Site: brandenburg
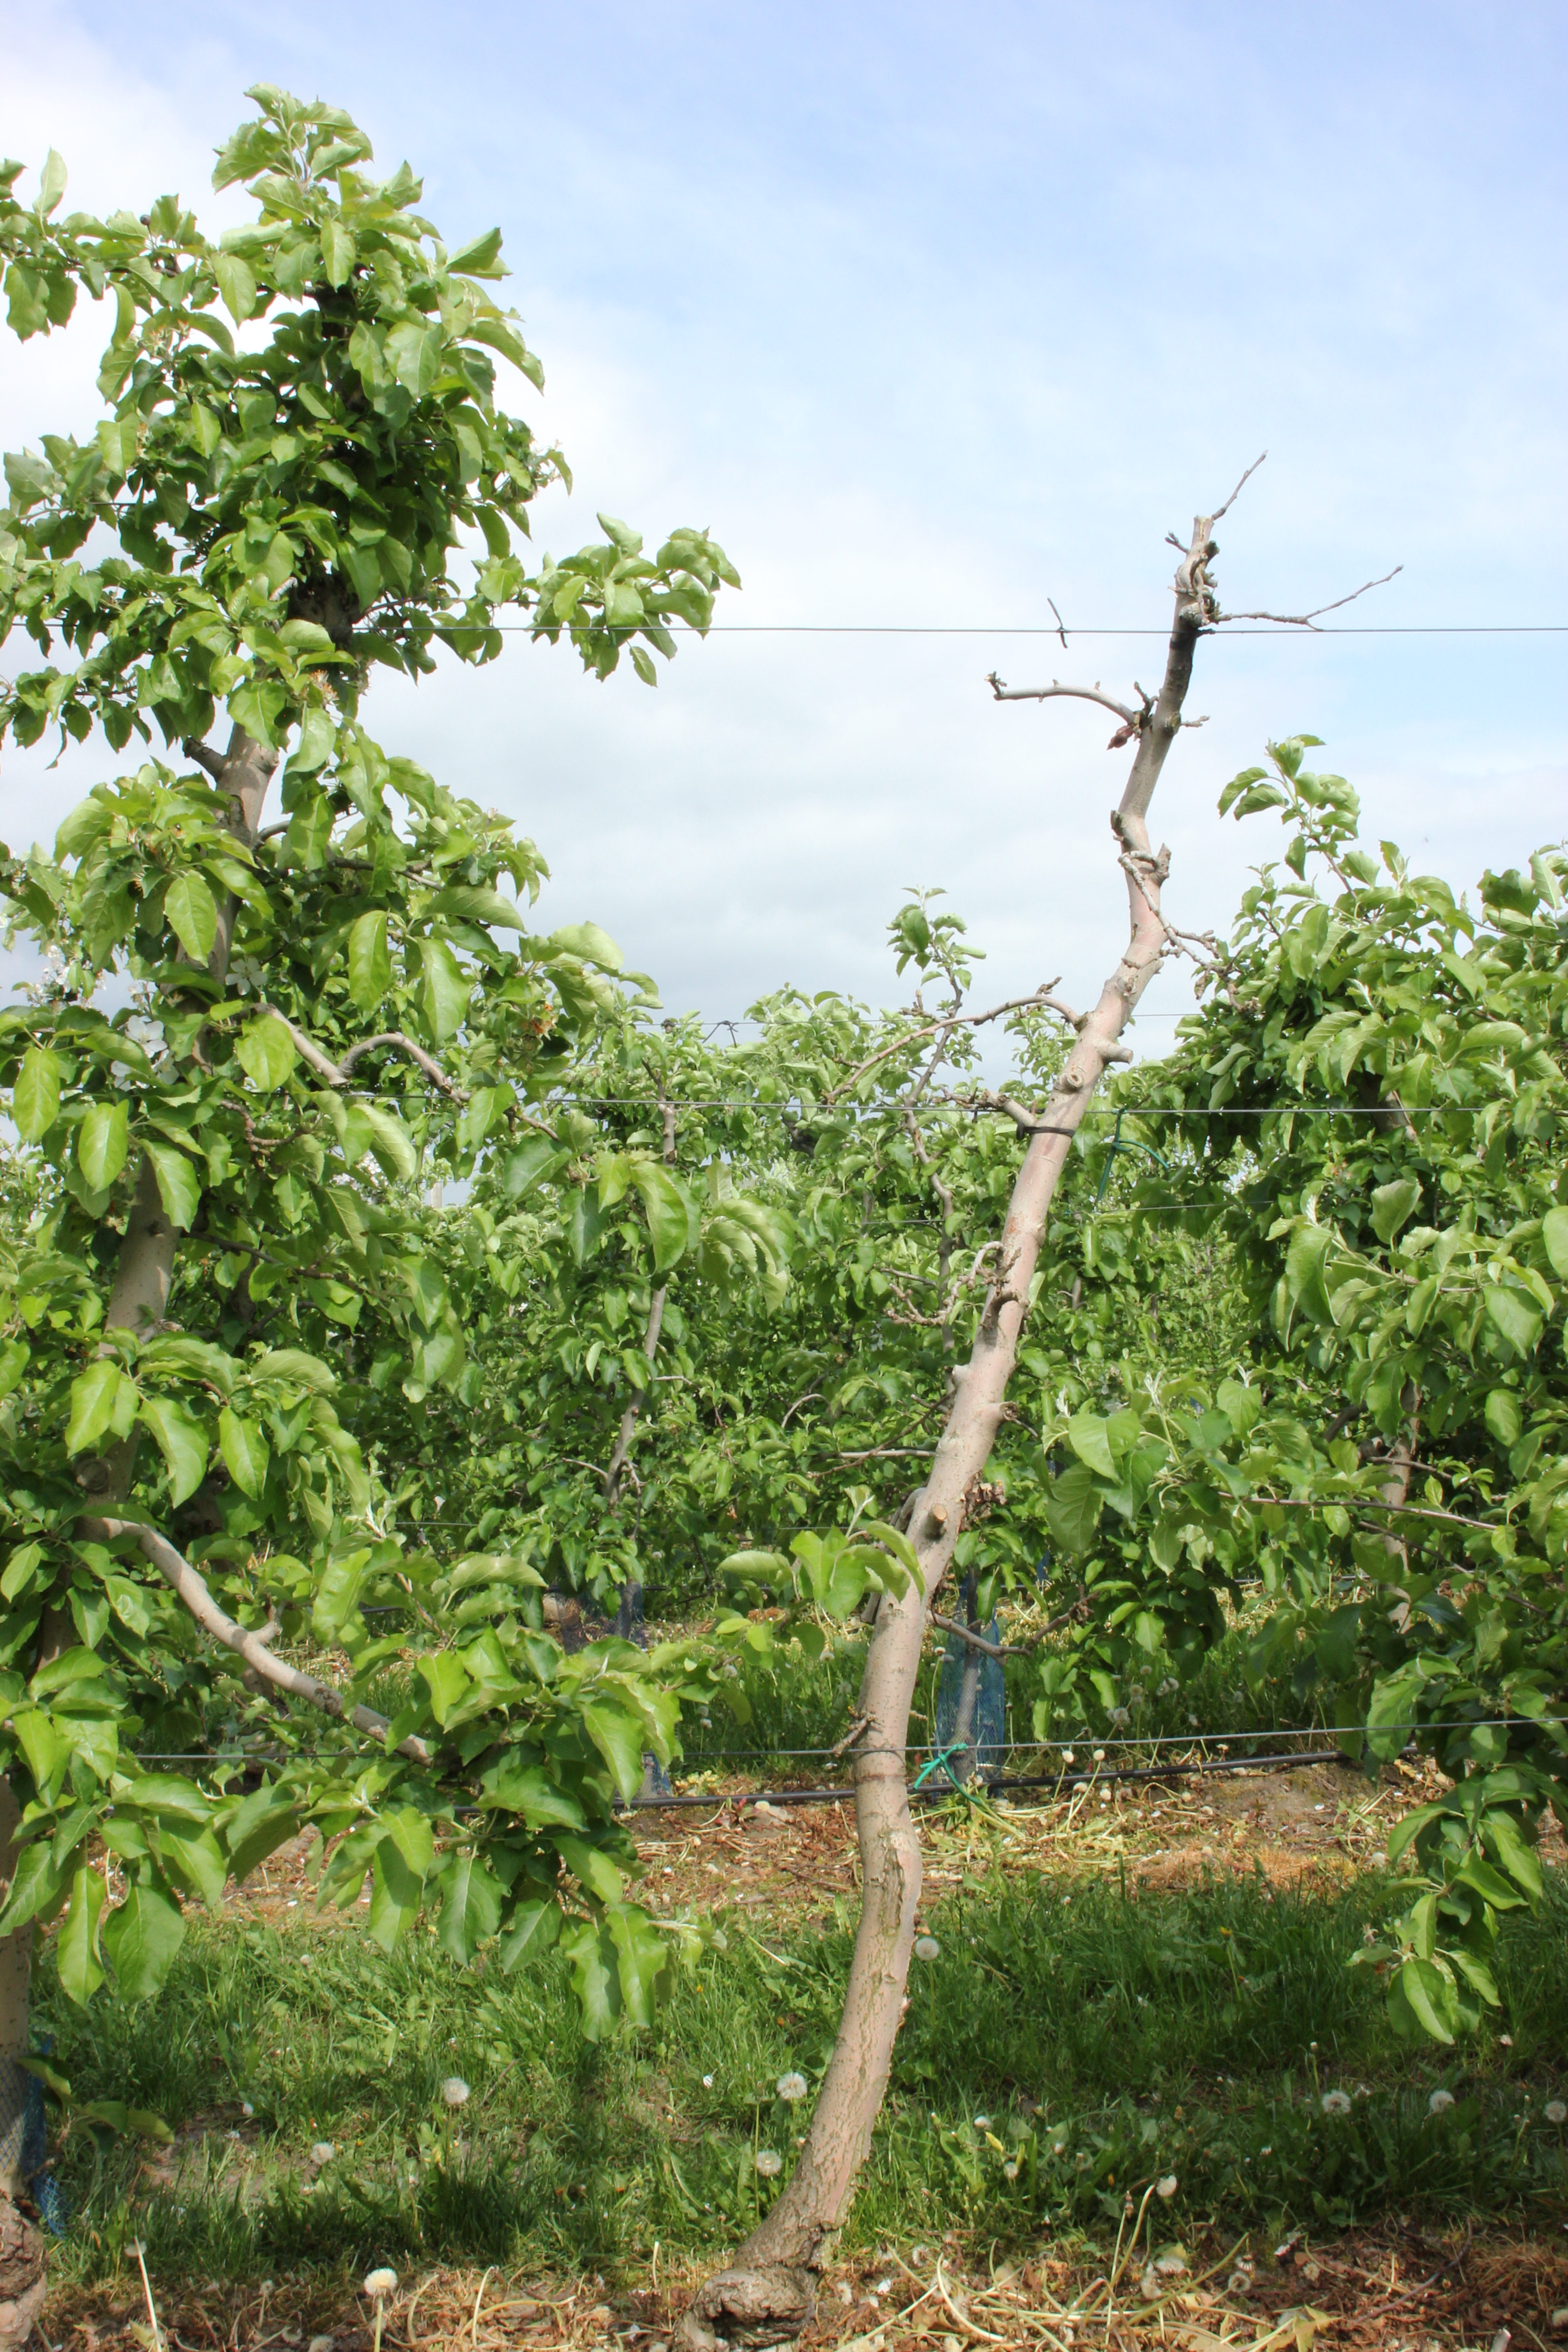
Growth stage (BBCH 67): Flowering